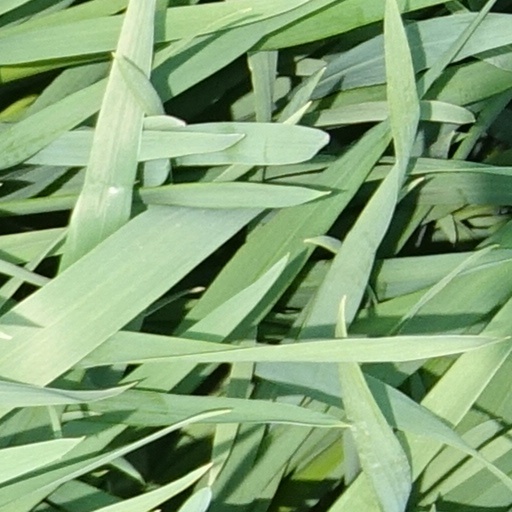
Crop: wheat